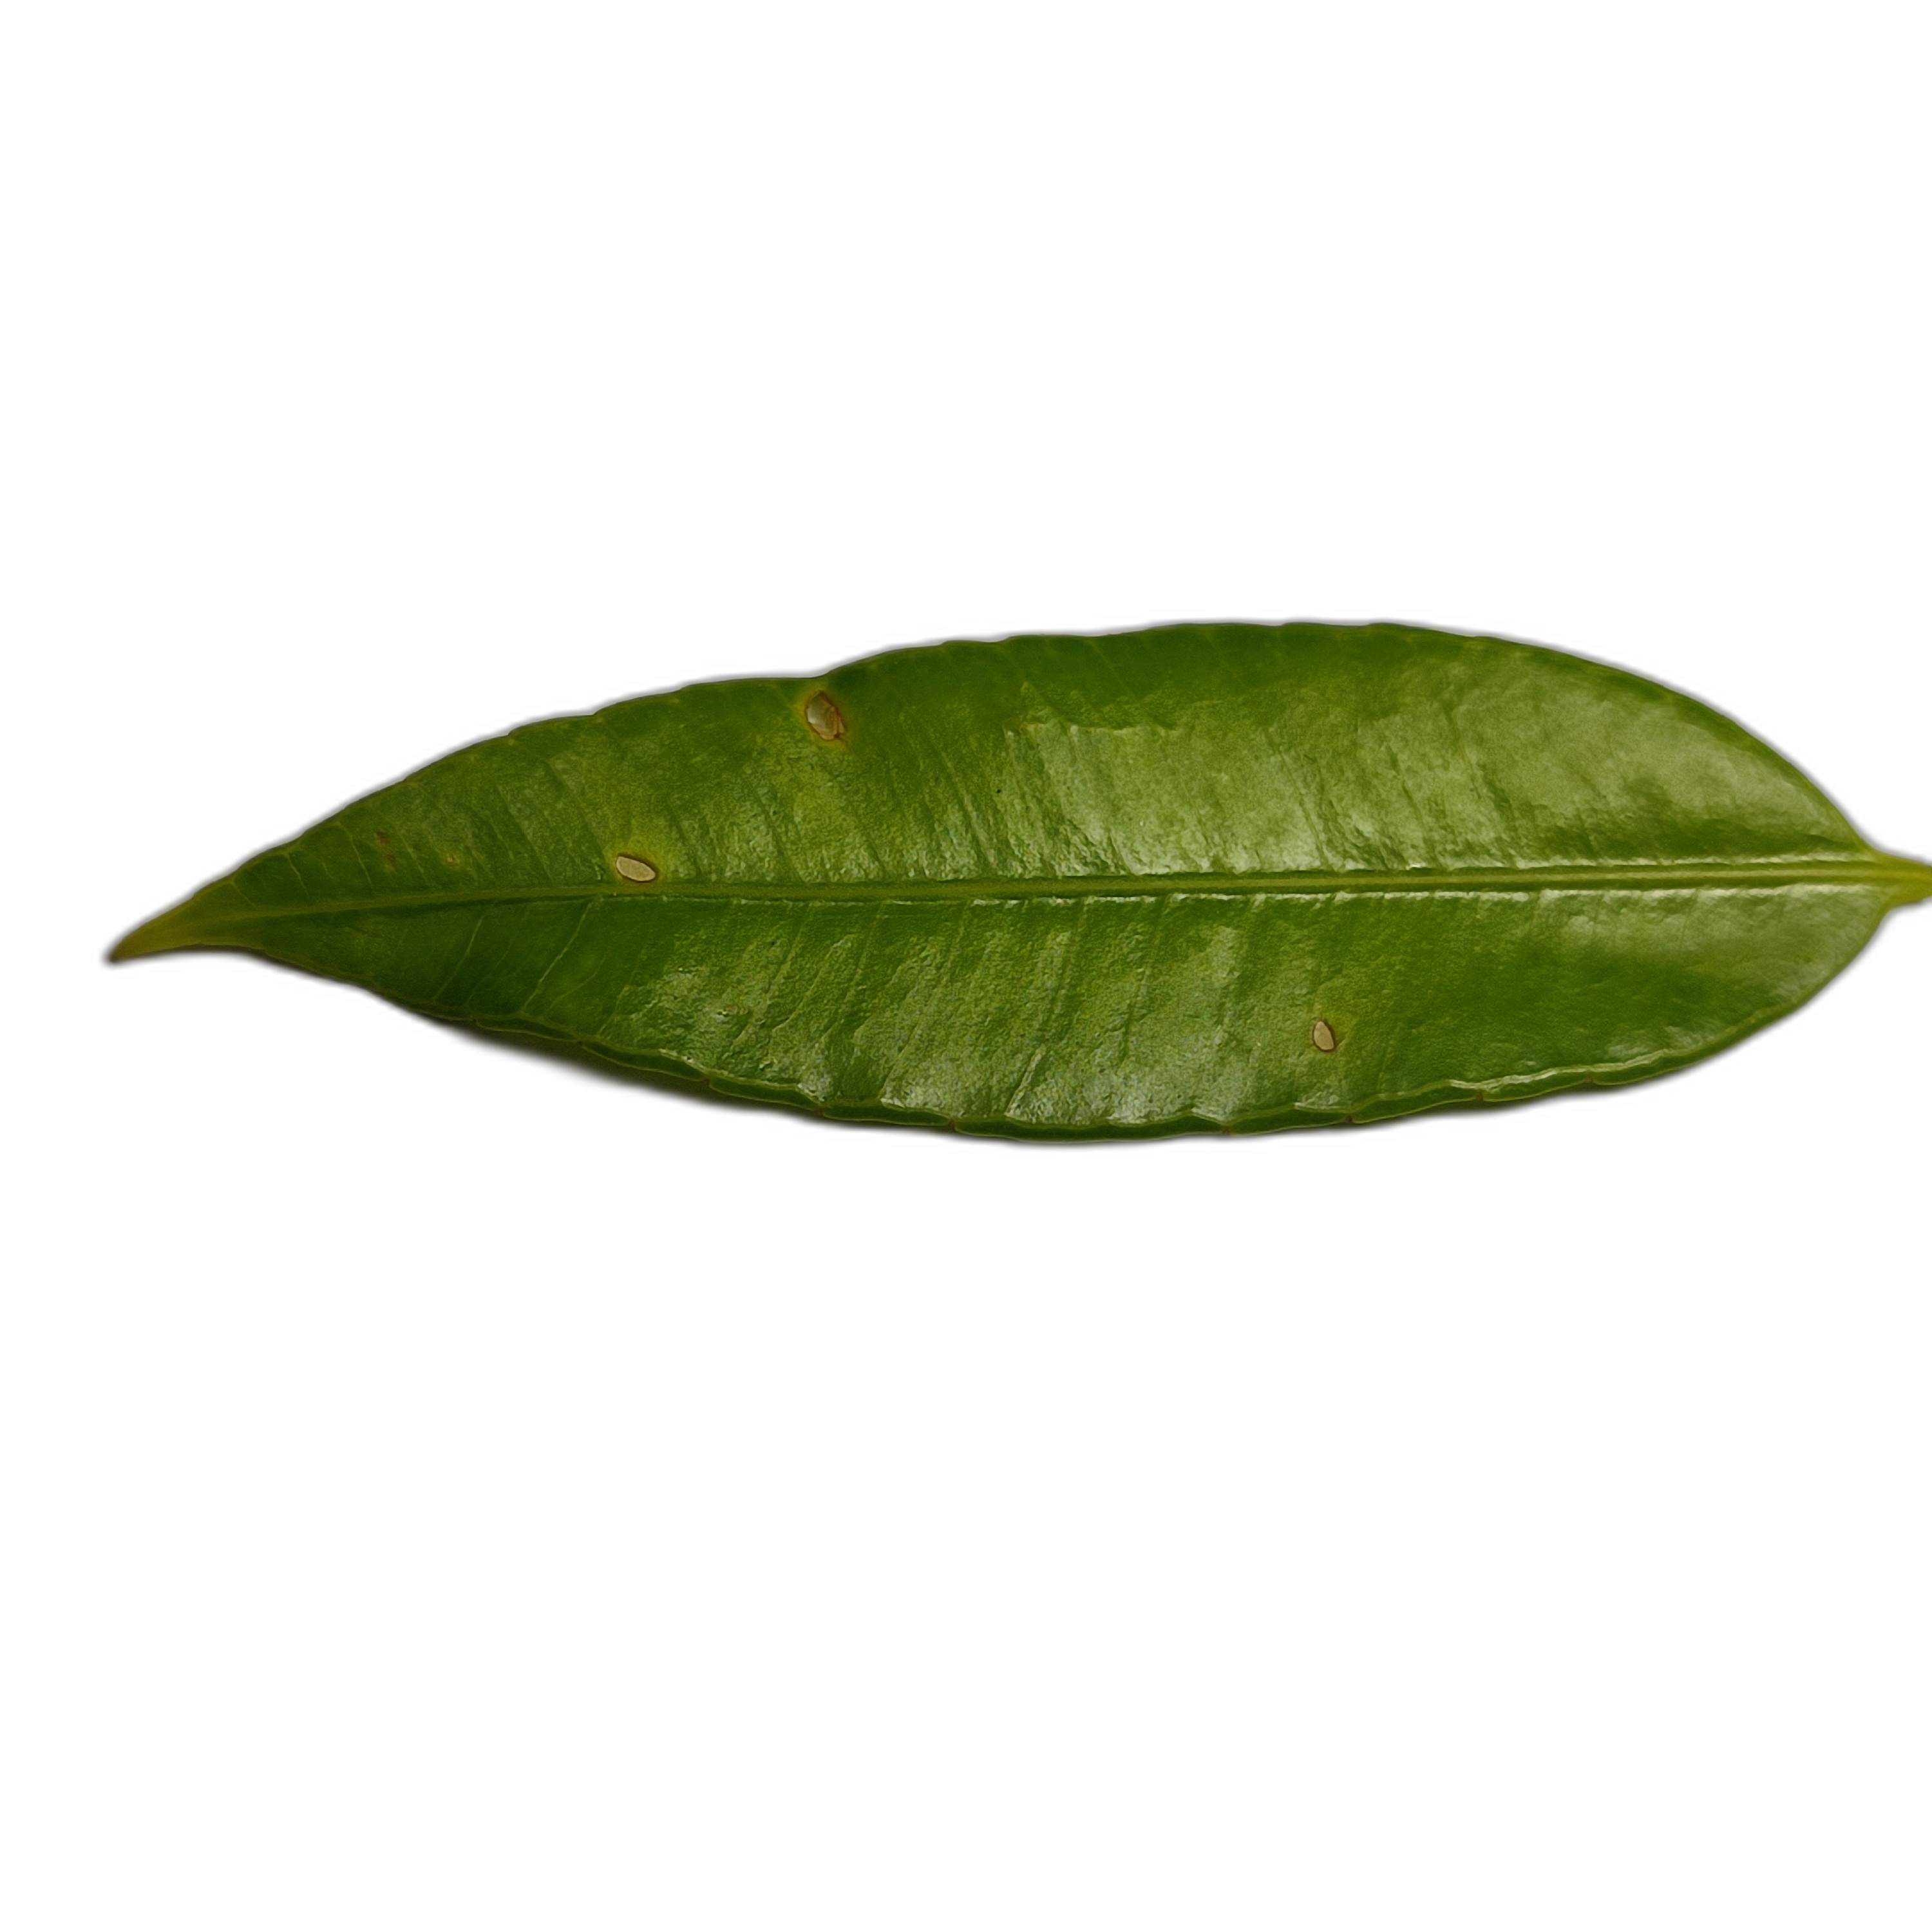
Label: healthy